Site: brandenburg
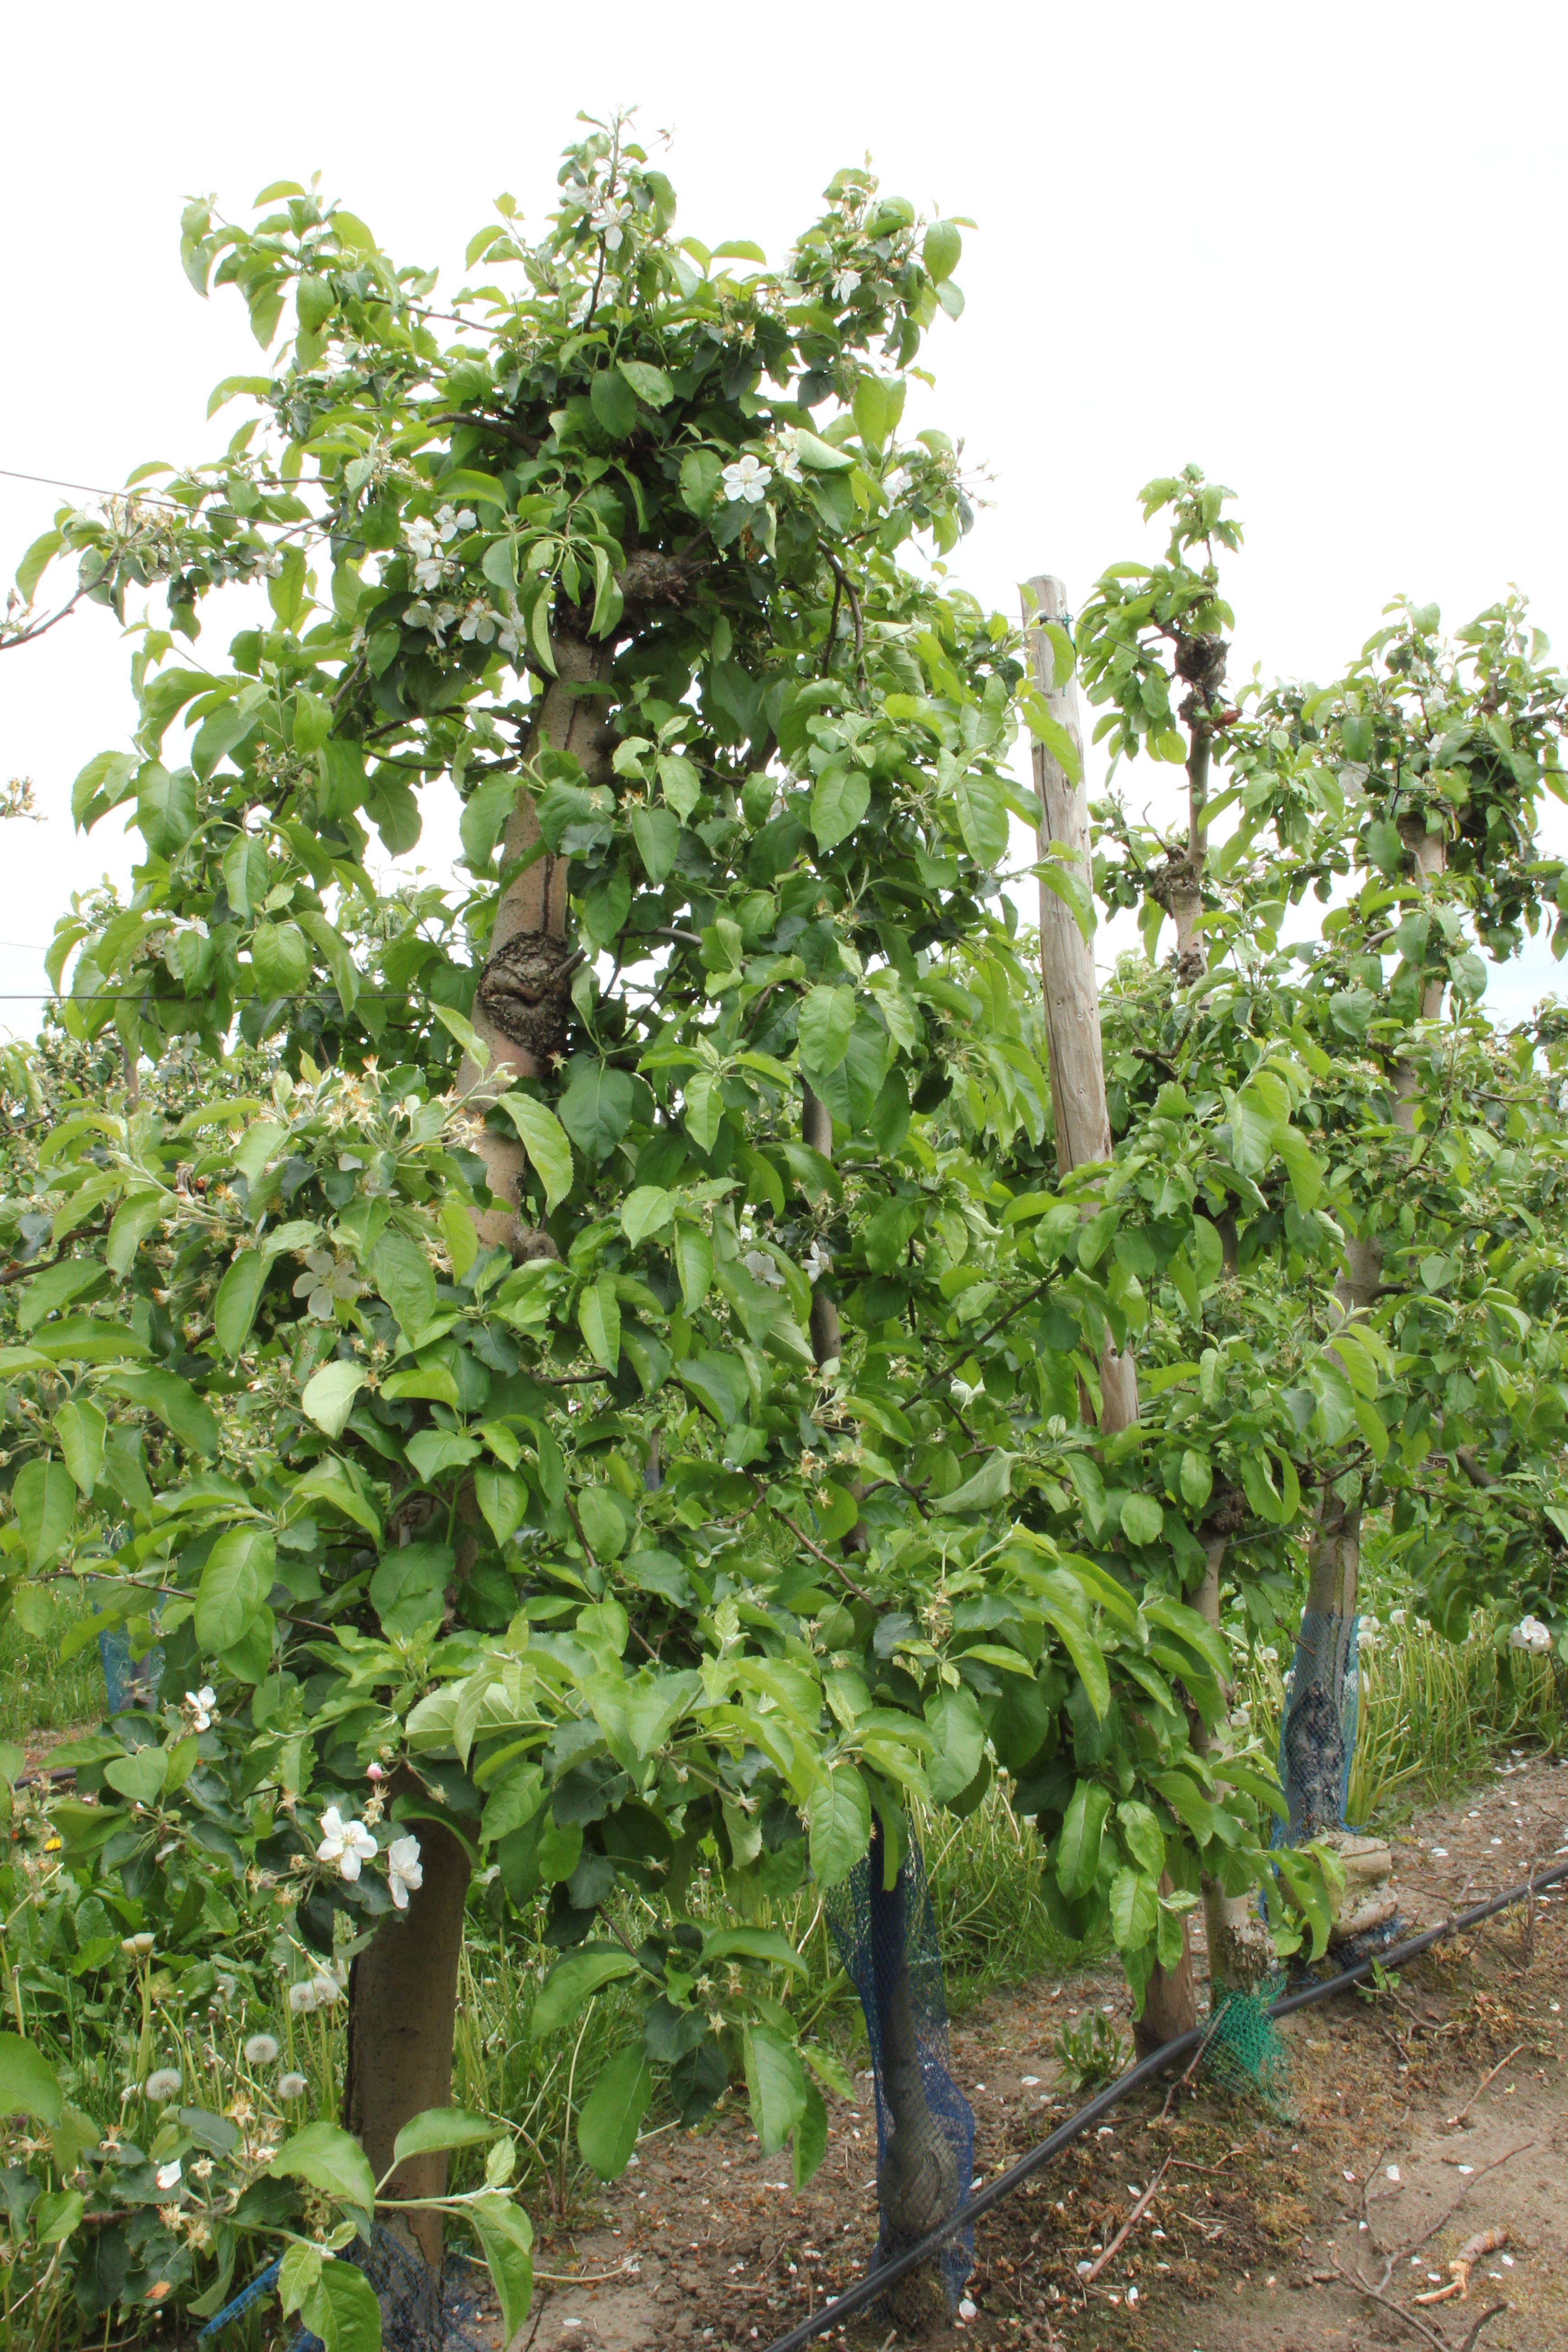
Growth stage (BBCH 67): Flowering